Battle of Langemarck (1917)

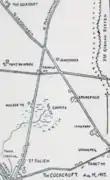

West of the Yperlee Canal, the bridgehead consisted of a semi-circular breastwork due to waterlogged soil. Reinforced concrete shelters were connected by a raised trench of concrete, earth and fascines, with a communication trench leading back to a command post. Several hundred yards along a communication trench on the north side of the road was a small blockhouse. Barbed wire entanglements had been laid above and below the water in front of the post and blockhouse astride the Noordschoote–Luyghem road. To the north was (the sluice) Redoubt and another pillbox lay to the south, on the west side of the Yperlee. The redoubts corresponded to the defences on the east bank of the canal and enclosed the flanks of the position above the inundations. Platforms gave machine-guns command of a wide arc of ground in front. On the east bank of the Yperlee was a rampart of reinforced concrete, behind and parallel with the canal, from opposite to the southern redoubt. Communication between the rampart and the defences of the Luyghem peninsula was via the raised road from Drie Grachten to Luyghem and two footbridges through the floods, one north and one south of the road. Every , were traverses with reinforced concrete shelters.